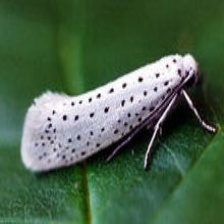
Species: BIRD CHERRY ERMINE MOTH